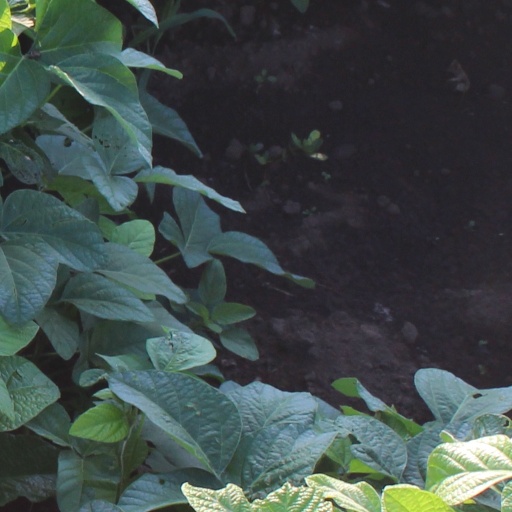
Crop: soybean